Keni Thomas

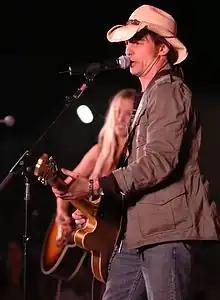
Thomas performing at Camp Arifjan, Kuwait in 2006

Kenneth Mervyn Thomas (born July 1, 1965) is an American country music singer and former United States Army Ranger. Thomas was deployed in support of Operation Restore Hope as a member of Task Force Ranger in Somalia, and served in the Battle of Mogadishu. Thomas works as a motivational speaker drawing from this experience as an Army Ranger.